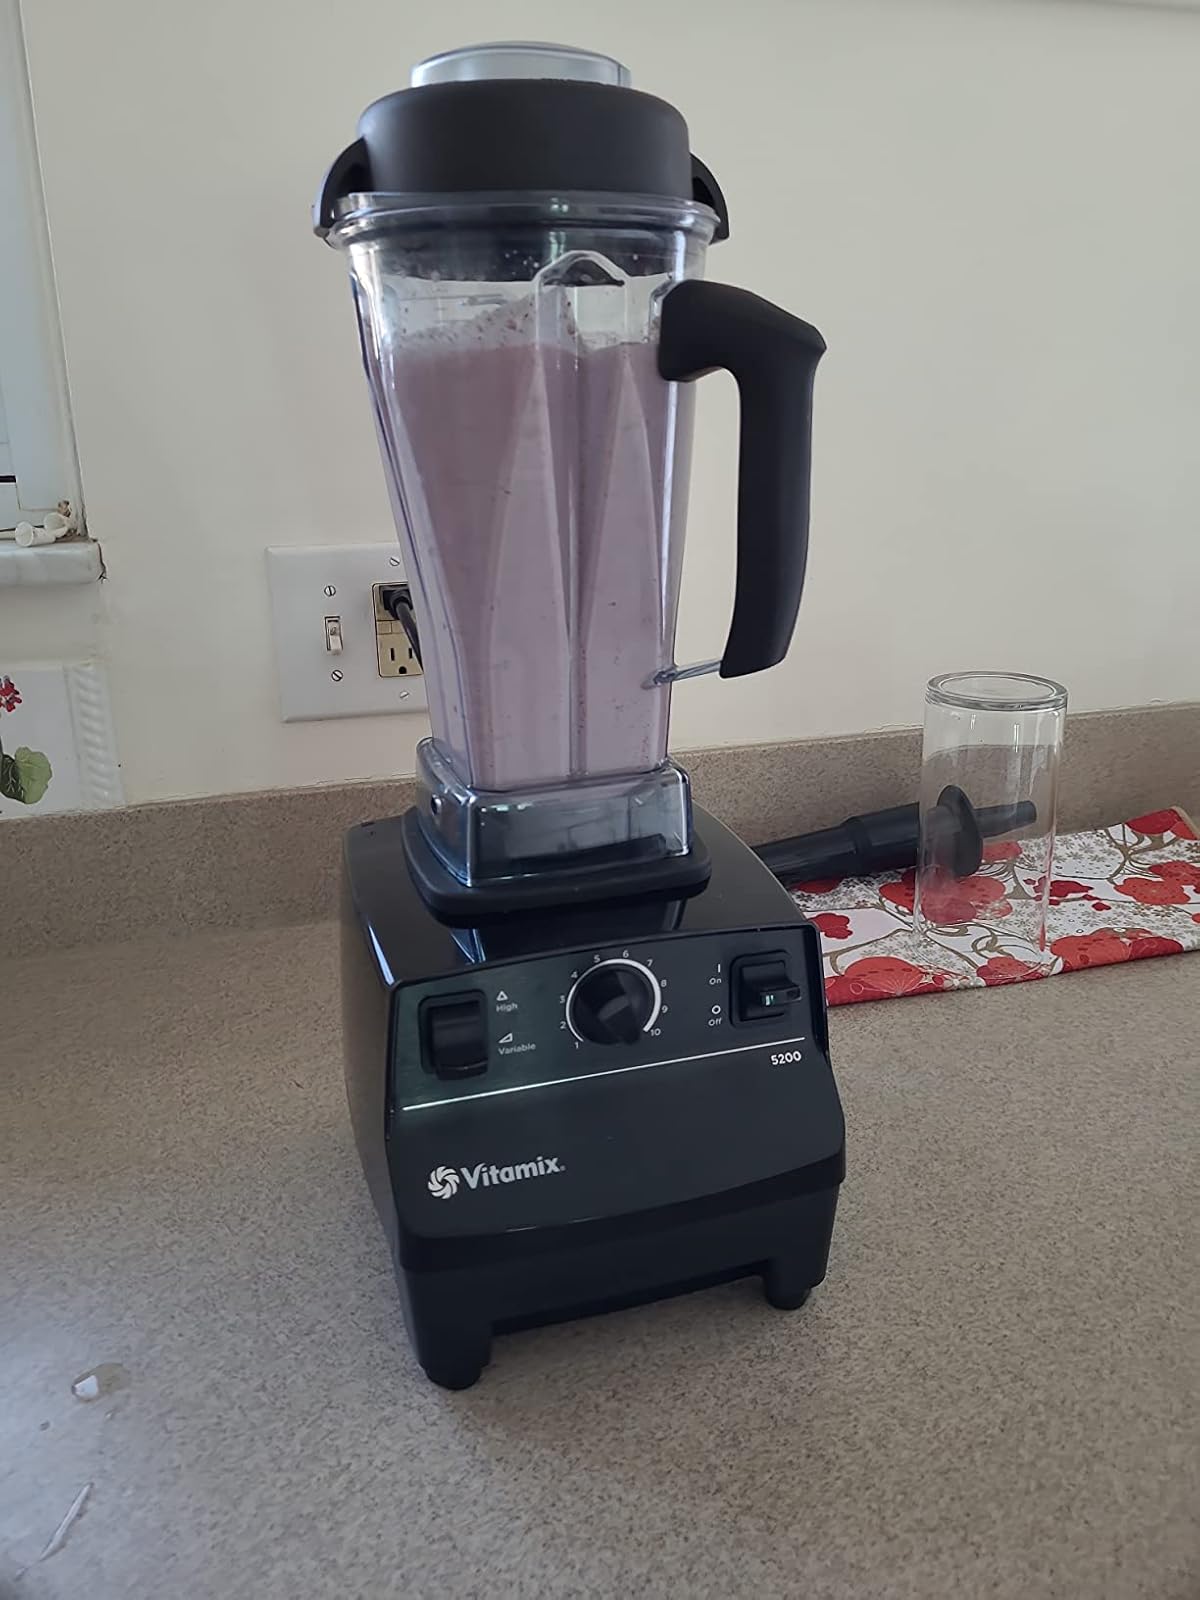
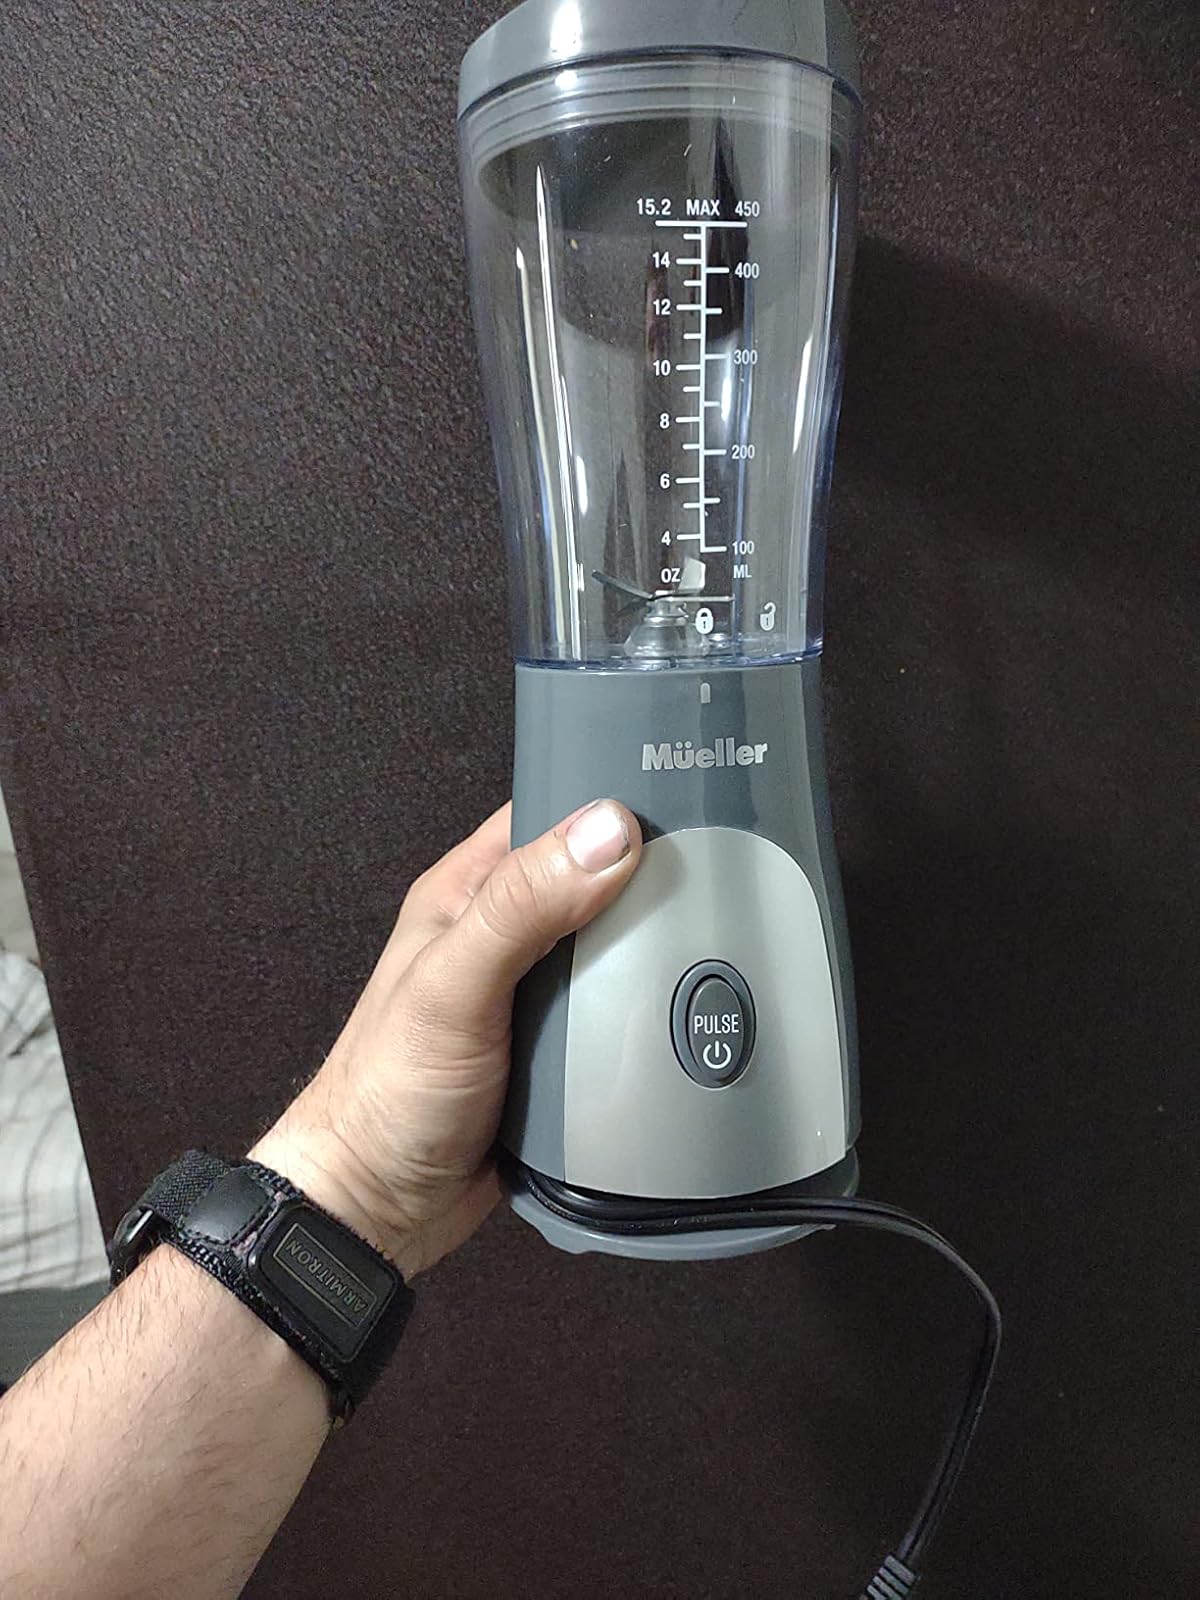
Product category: items_blender
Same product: no